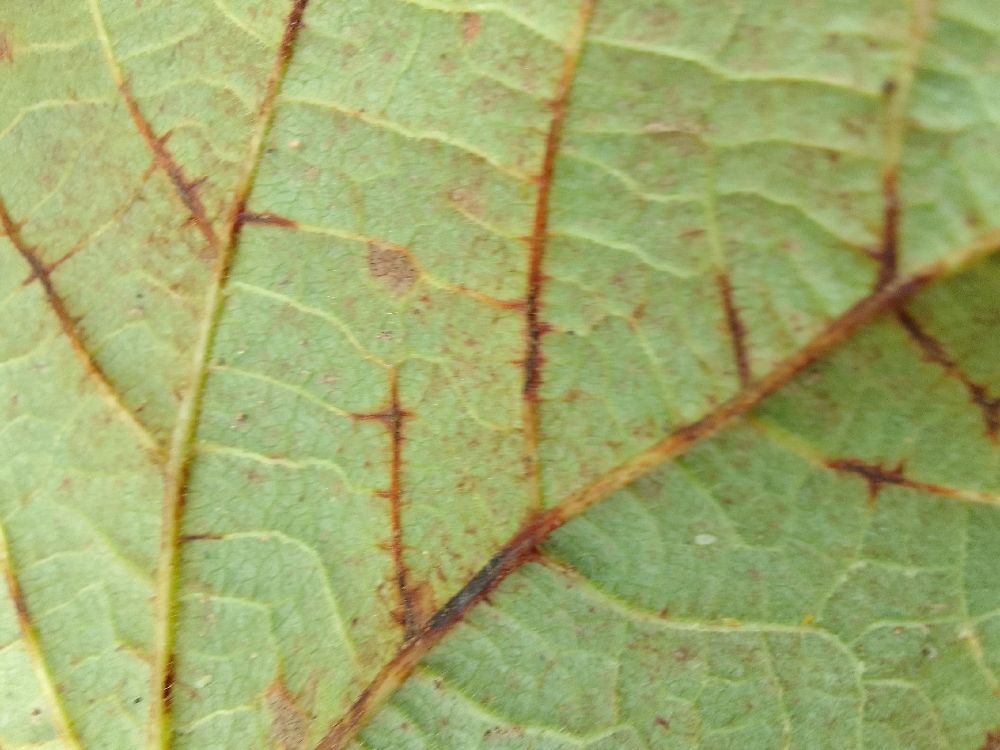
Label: anthracnose